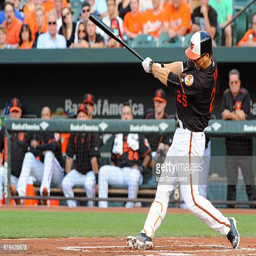
sports team left baseball player hits a single against sports team